737 Naval Air Squadron

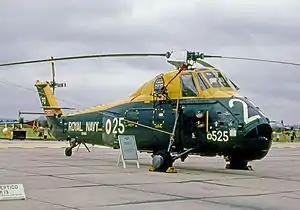
Westland Wessex HAS.1

737 Naval Air Squadron then concentrated on Westland Wessex HAS.3 operational training duties, as well as conversion and refresher training. It was planned to have disbanded during the summer of 1982, however, its helicopters were required for use in the two County-class destroyers serving with the Falklands Task Force and the squadron continued in existence, adding Westland Sea King HAS.2 on loan from 706 and 814 Naval Air Squadrons. On the 7 February 1983, 737 Naval Air Squadron disbanded at RNAS Portland (HMS "Osprey") and handed its Westland Wessex HAS.3 to 772 Naval Air Squadron, with the training task being transferred to the 810 Naval Air Squadron at RNAS Culdrose (HMS "Seahawk").